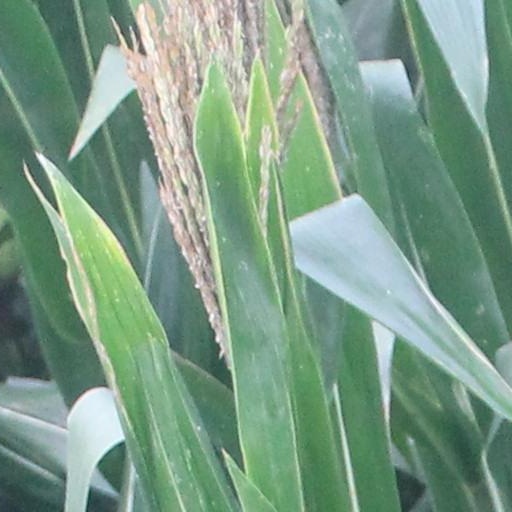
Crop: maize; corn